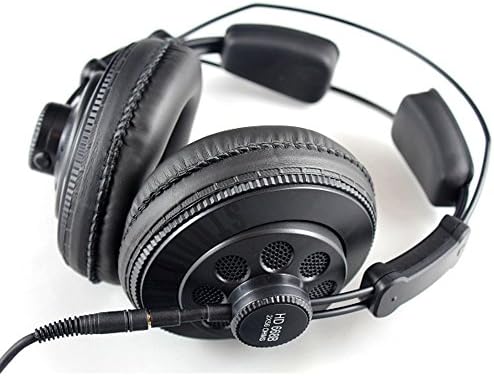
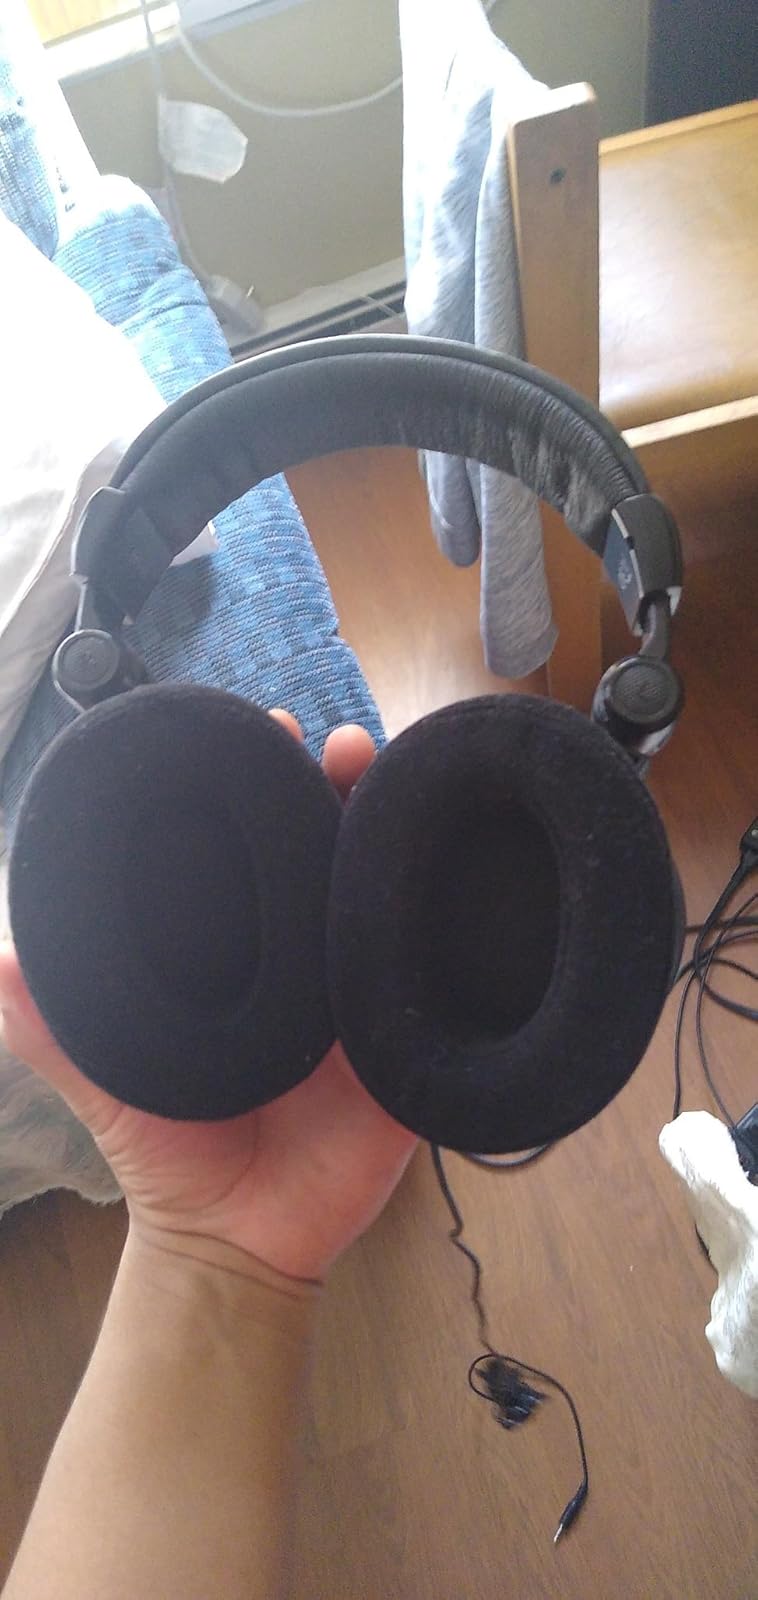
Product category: headphones
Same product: no